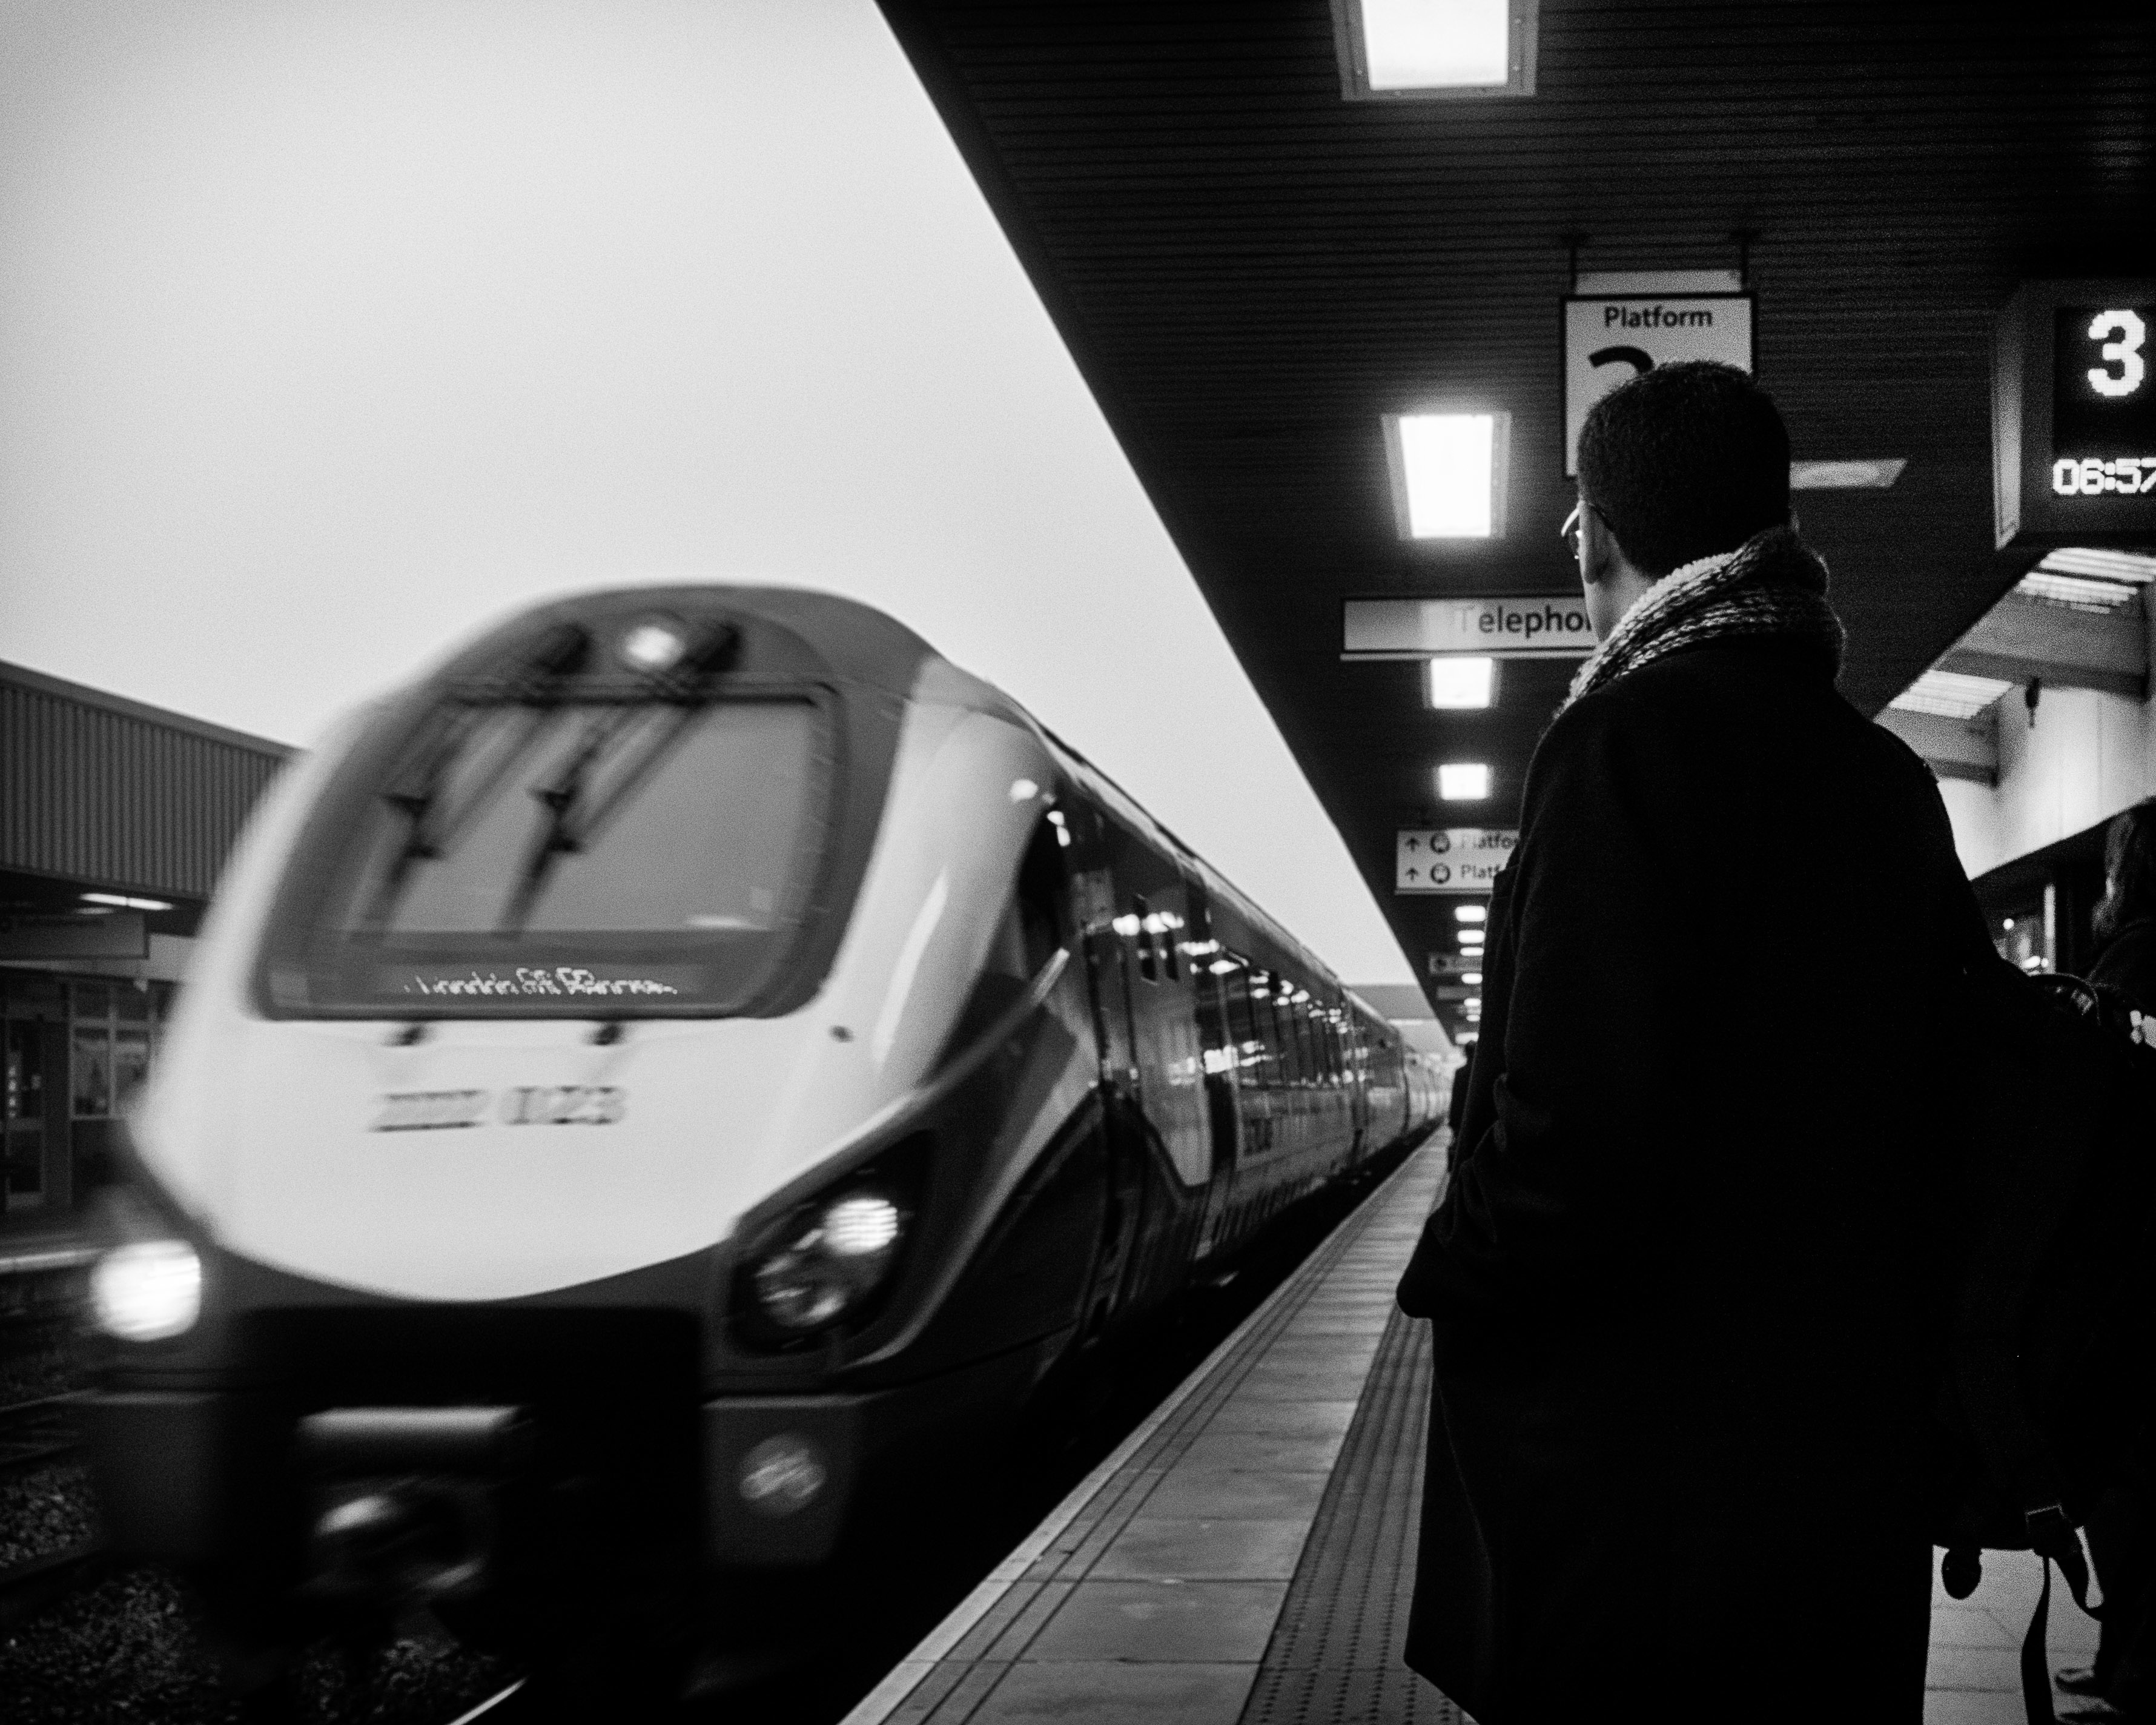
black and white, car, train, motion, transport, vehicle, black, monochrome, movement, public transport, starion, land vehicle, monochrome photography, single lens reflex camera, automotive design